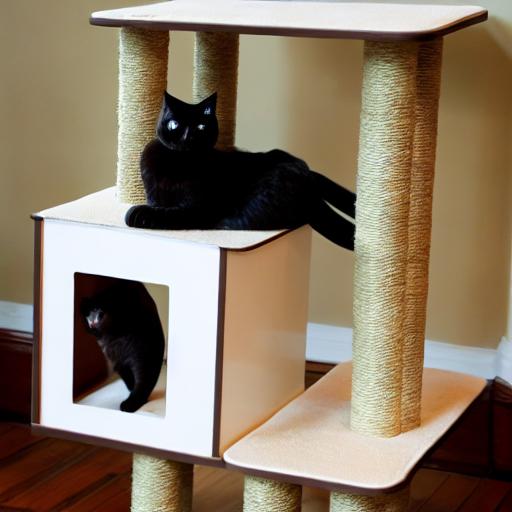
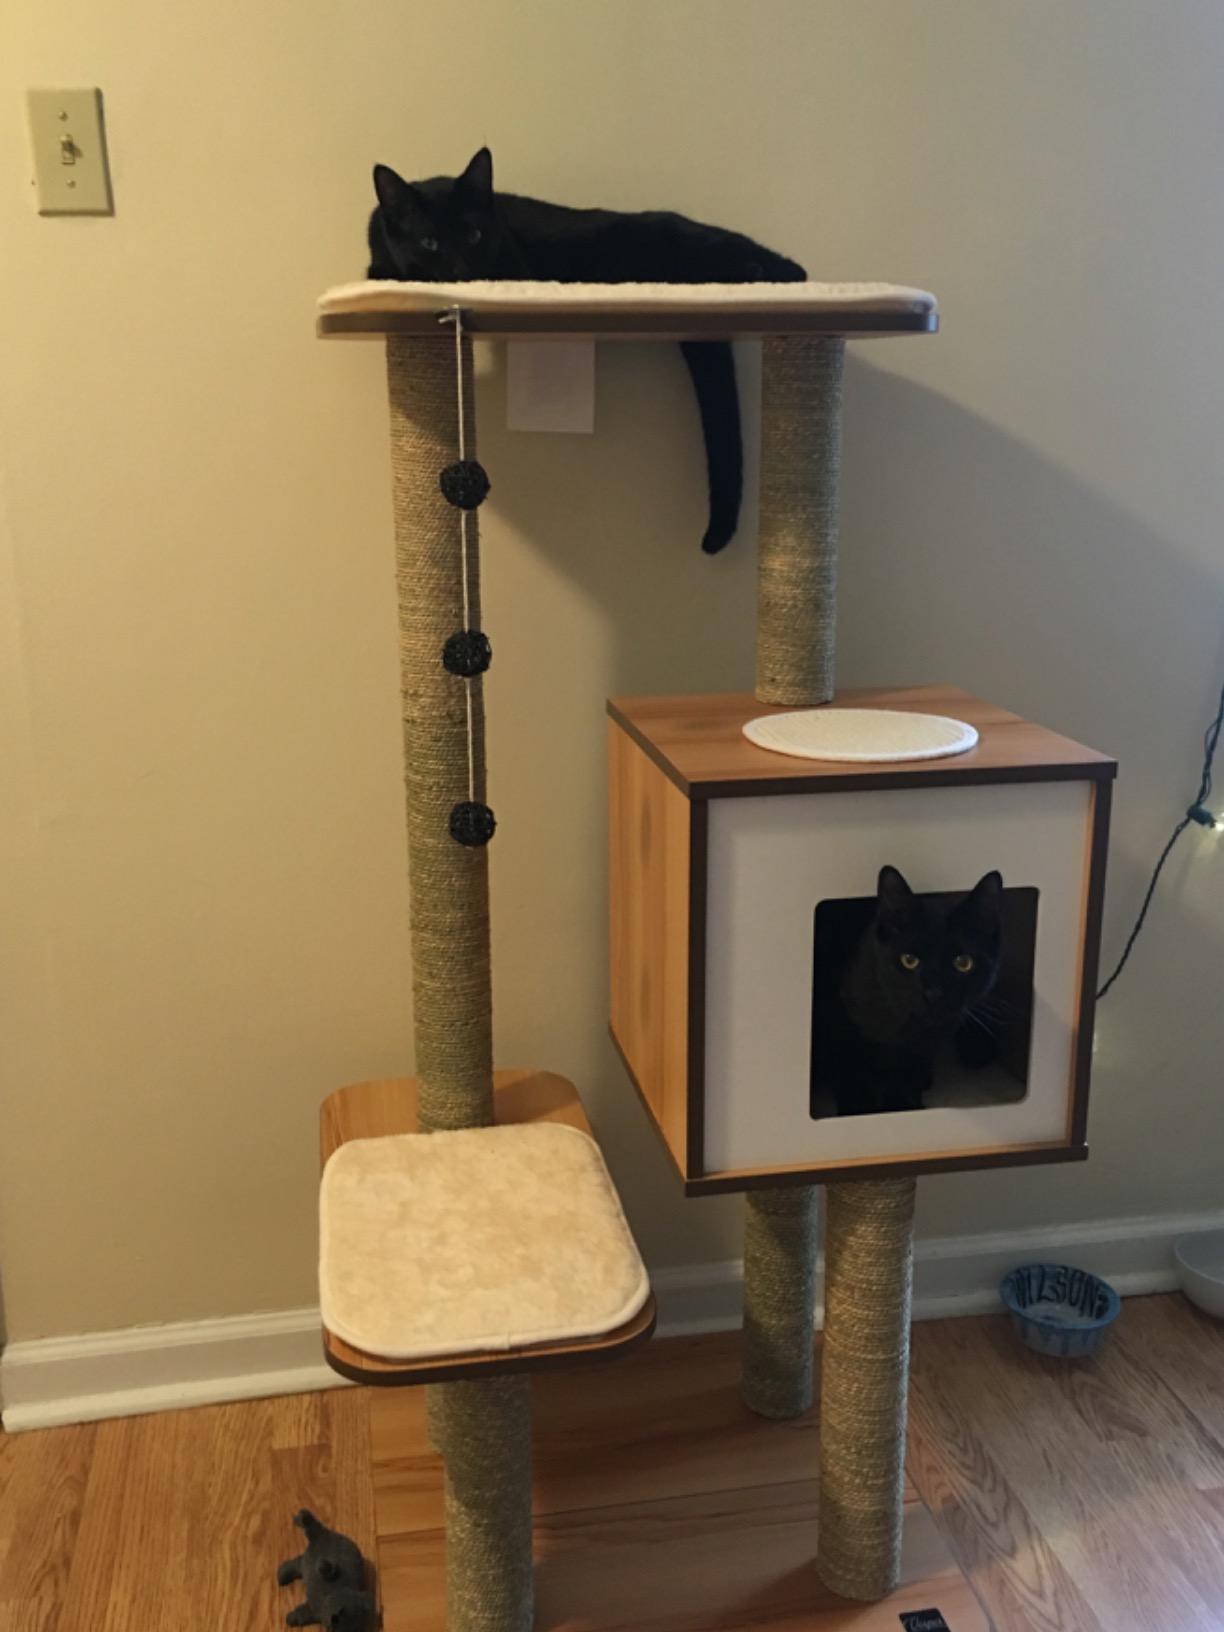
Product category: items_cat tree
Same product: no